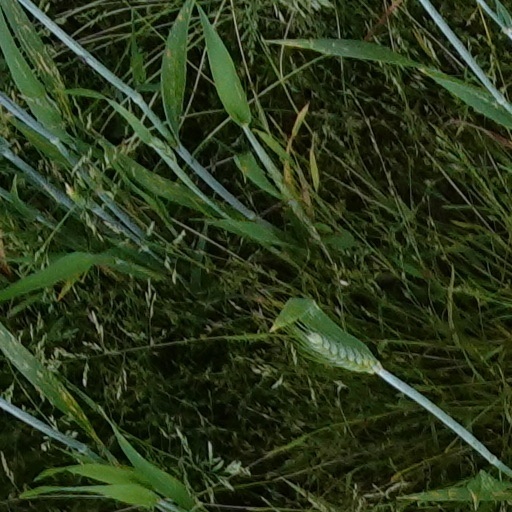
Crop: wheat